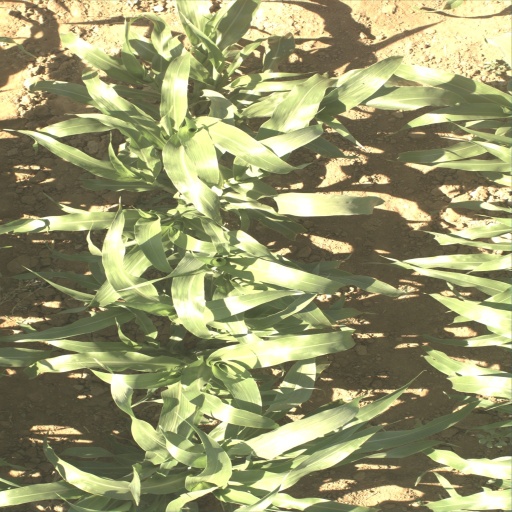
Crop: sorghum